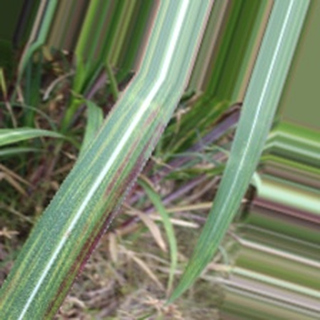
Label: sugarcane_bacterial_blight